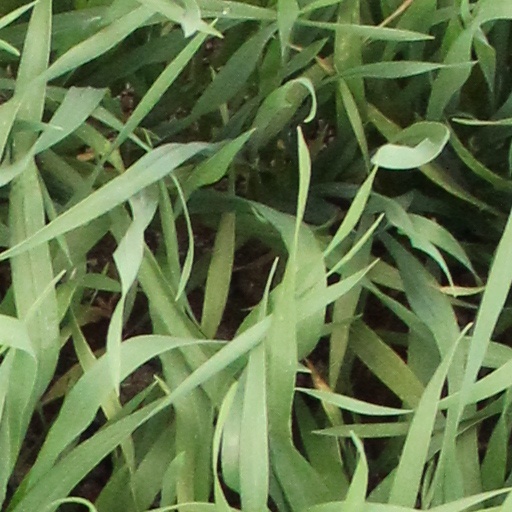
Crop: wheat